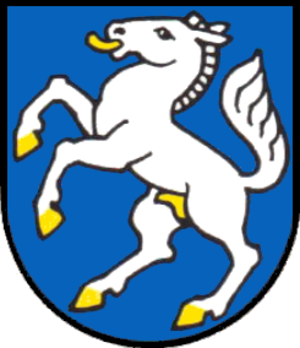
Blason de la commune de Füllinsdorf, Suisse
Füllinsdorf est une commune suisse du canton de Bâle-Campagne, située dans le district de Liestal.
Les RBDe 560 sont des automotrices des Chemins de fer fédéraux suisses de type Colibri. Ils étaient désignés par l'abréviation NTN, pour nouveaux trains-navette, ou NPZ pour Neuer Pendelzug.